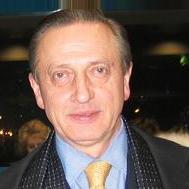
Age: 61